First presidential transition of Donald Trump

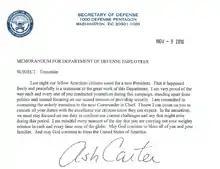
A November 9 memo from Ash Carter to the United States armed forces informed them of the pending transfer of military command.

In the early hours of November 9, 2016, media outlets reported Trump would secure enough votes in the Electoral College to win the presidential election. Democratic Party nominee Hillary Clinton conceded the election to him later that day.